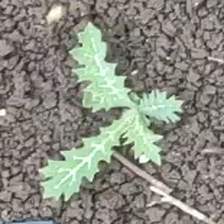
Weed species: Bilayat_(Mexicana_Argemone)